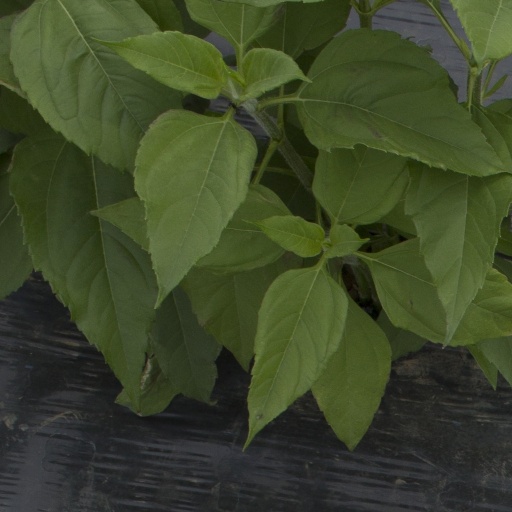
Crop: Jerusalem artichoke